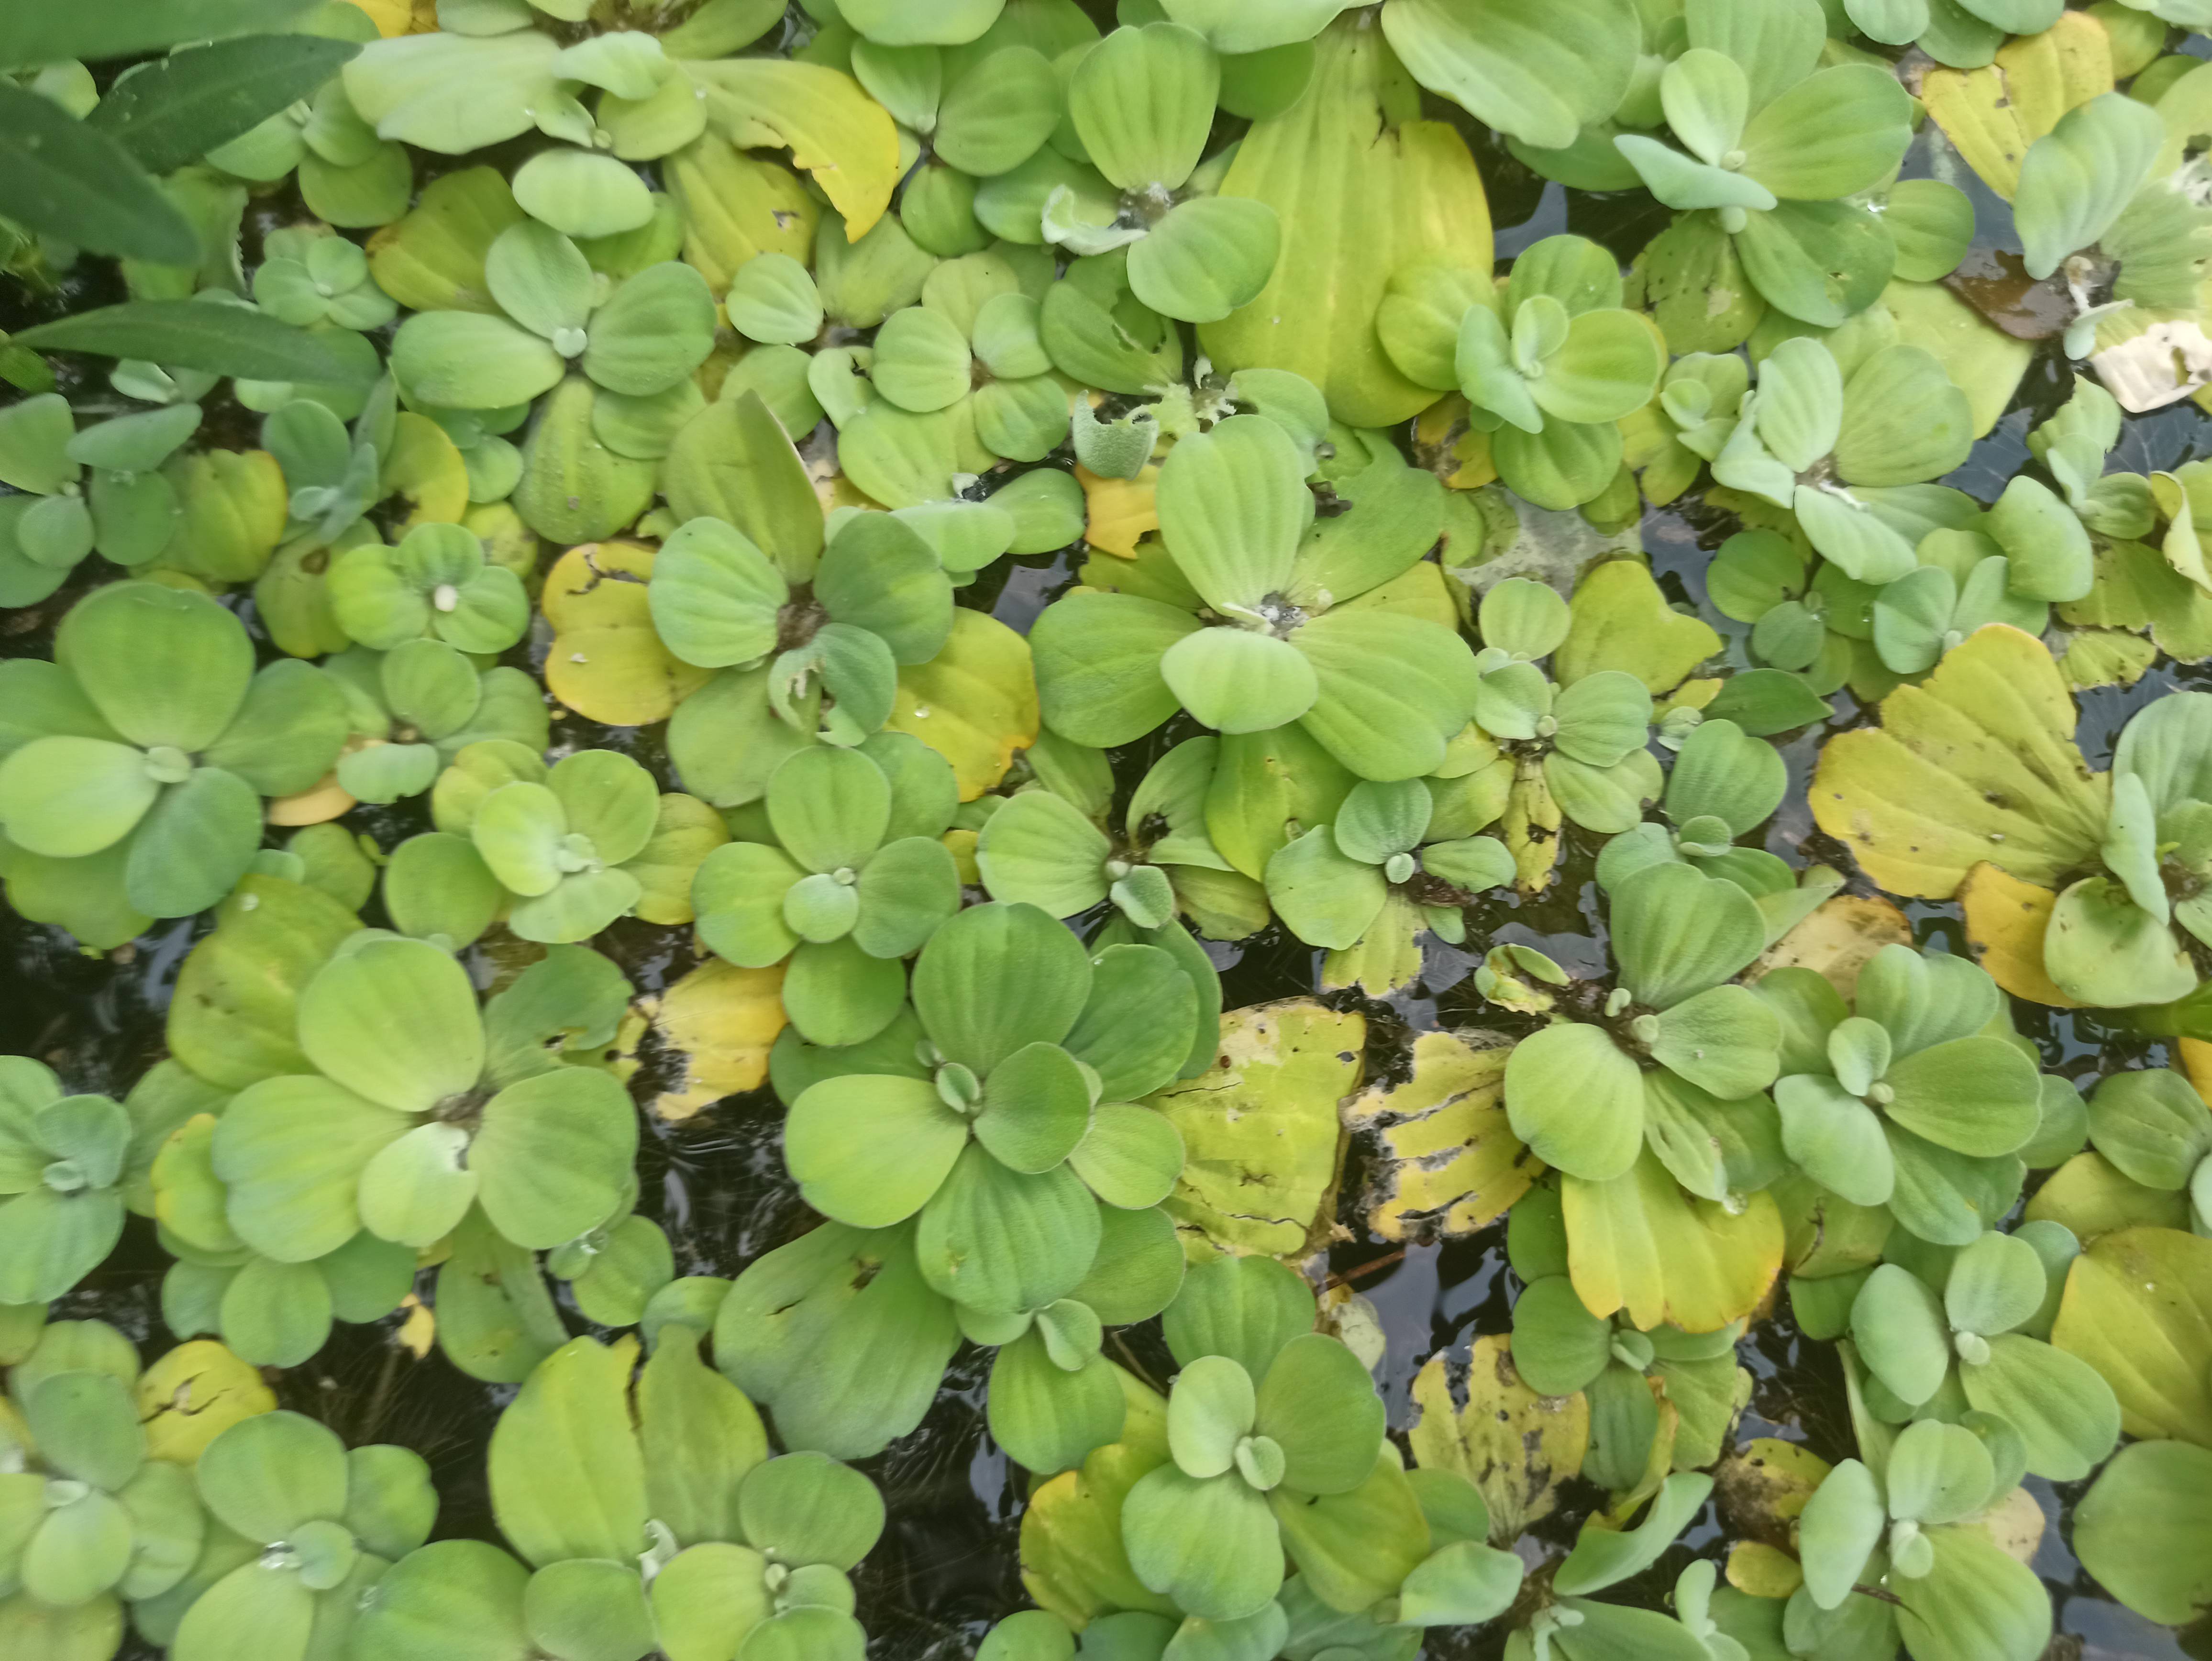
Species: Water Lettuce (Pistia stratiotes)